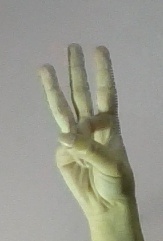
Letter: thaa